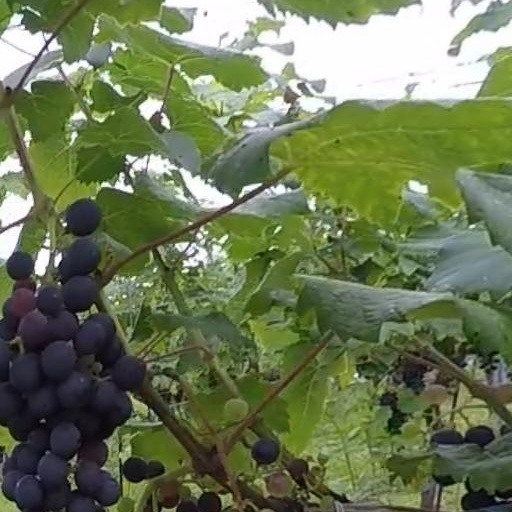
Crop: grape